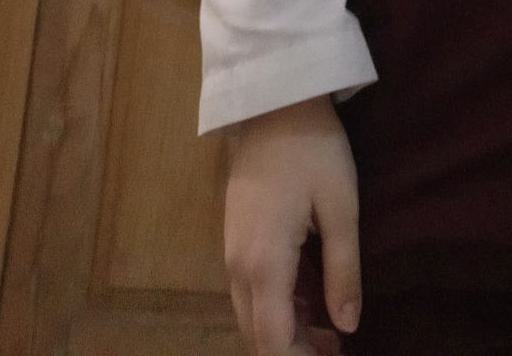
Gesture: no_gesture